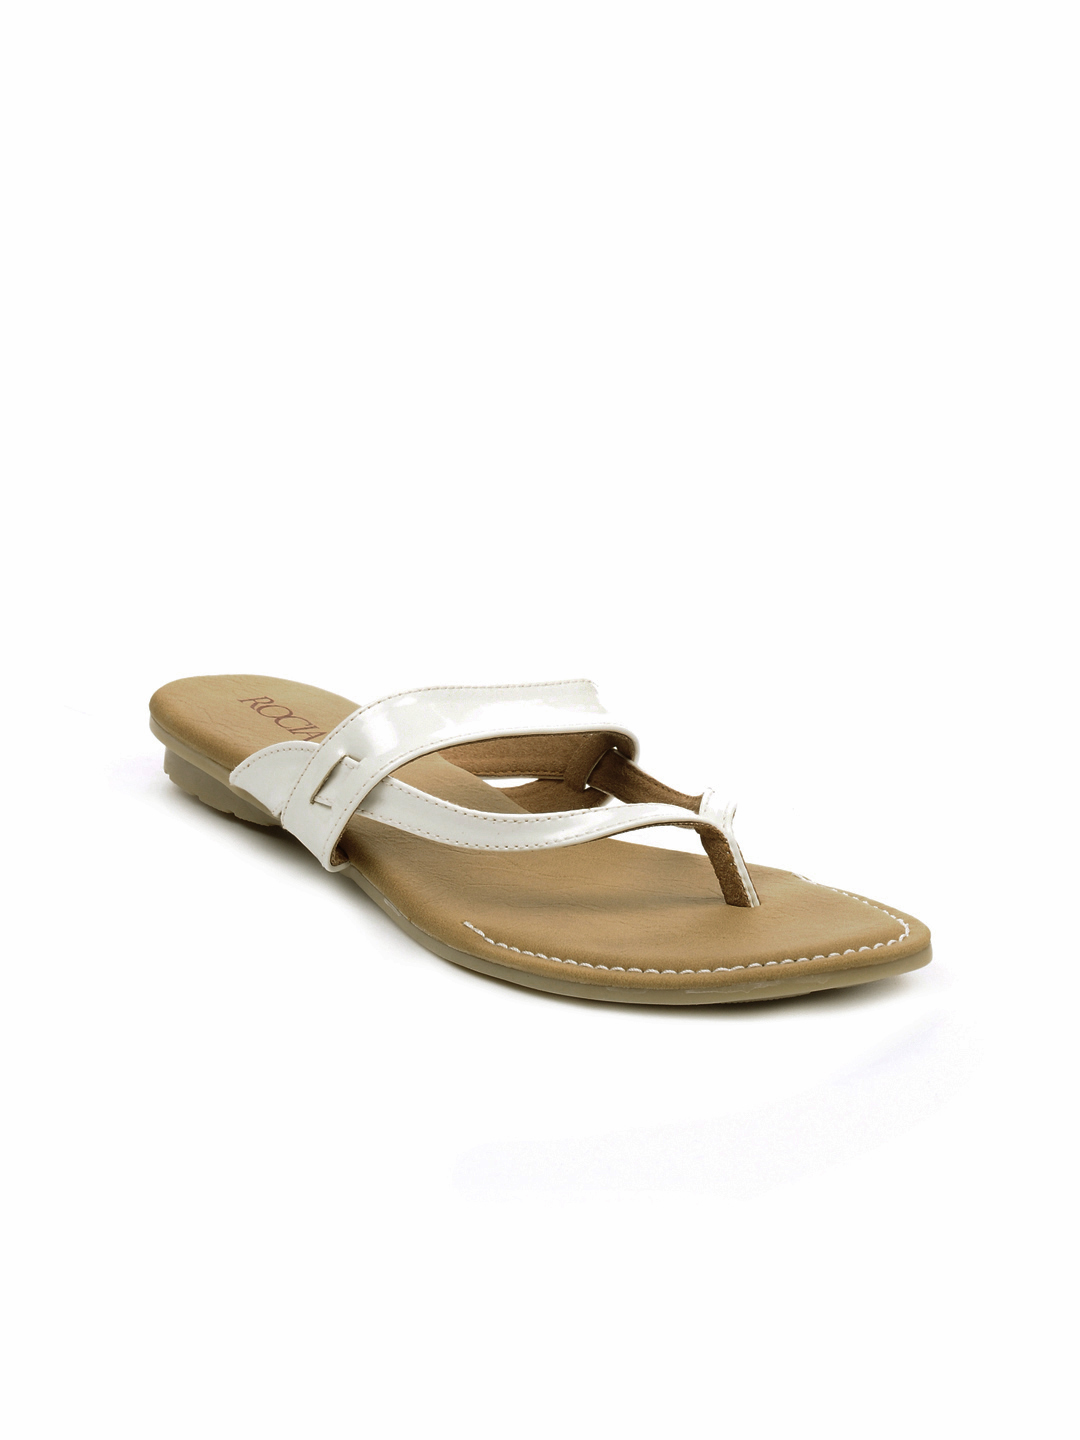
Rocia Women White Flats
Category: Footwear / Shoes / Heels
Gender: Women
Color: White
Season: Winter 2012
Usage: Casual